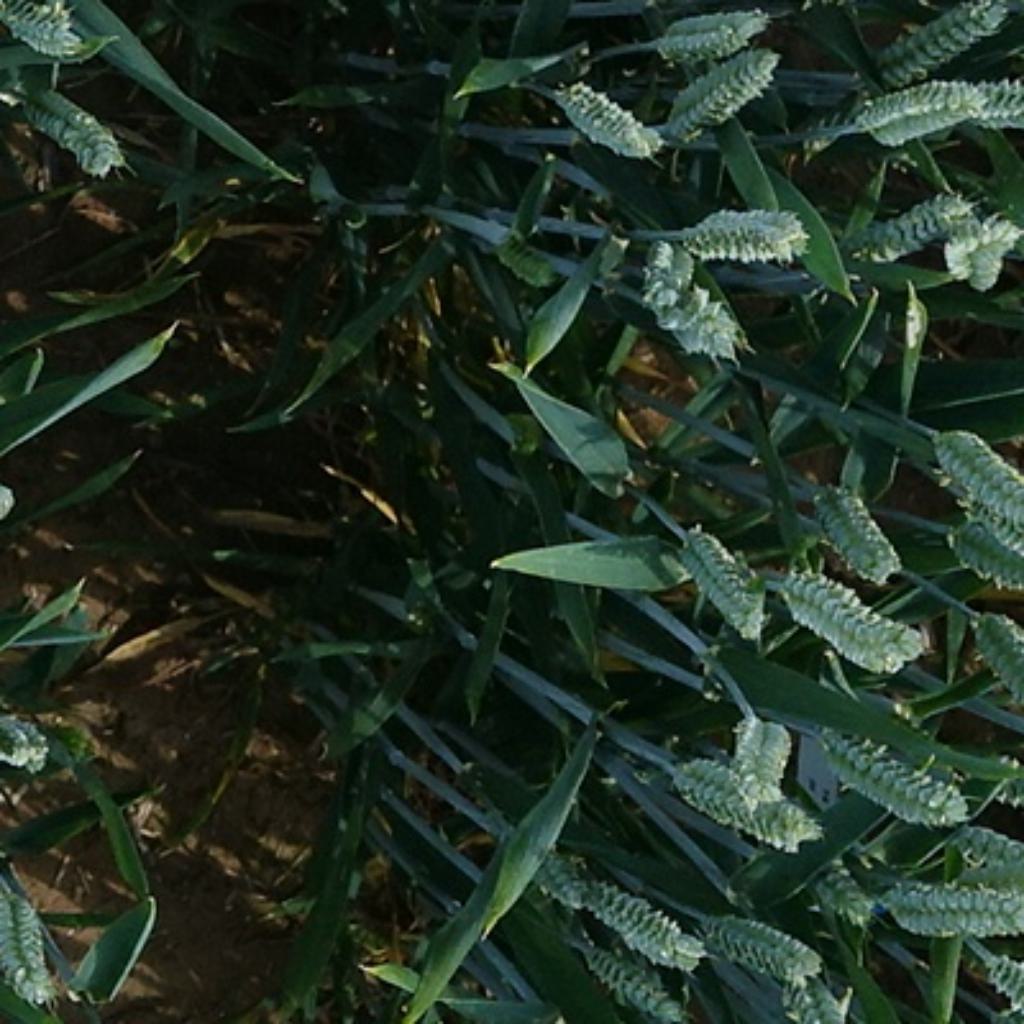
Country: France
Location: VLB
Wheat development stage: Filling